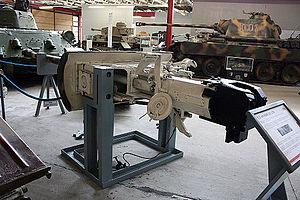
Le KwK 42 était un canon de char qui équipait les Panthers allemands durant la seconde Guerre Mondiale.
Le Panzerkampfwagen V Panther est un char de combat moyen produit par l’Allemagne pendant la Seconde Guerre mondiale et qui a connu son baptême du feu en juillet 1943 lors de la bataille de Koursk.
Le 7,5-cm KwK 42 ou KampfwagenKanone 42 L/70 est le canon des Panzerkampfwagen V Panther allemands lors de la Seconde Guerre mondiale. Sous le nom de 7,5-cm PaK 42, il arme les chasseurs de chars Jagdpanzer IV/70, et fut envisagé pour d'autres engins. Il est le canon le plus efficient de ce calibre durant le conflit, tout au moins dans sa vocation prioritairement antichar. Dans cette fonction, il se montre plus performant que le célèbre 88 mm L/56 monté sur le Tiger.